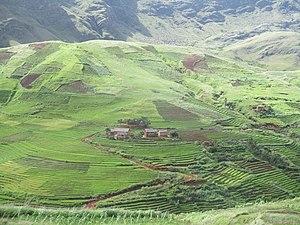
Le Vakinankaratra est l'une des vingt-deux régions de Madagascar. Elle est située dans la Province de Tananarive, au centre de l'île.